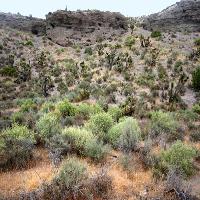
Weather: cloudy or overcast